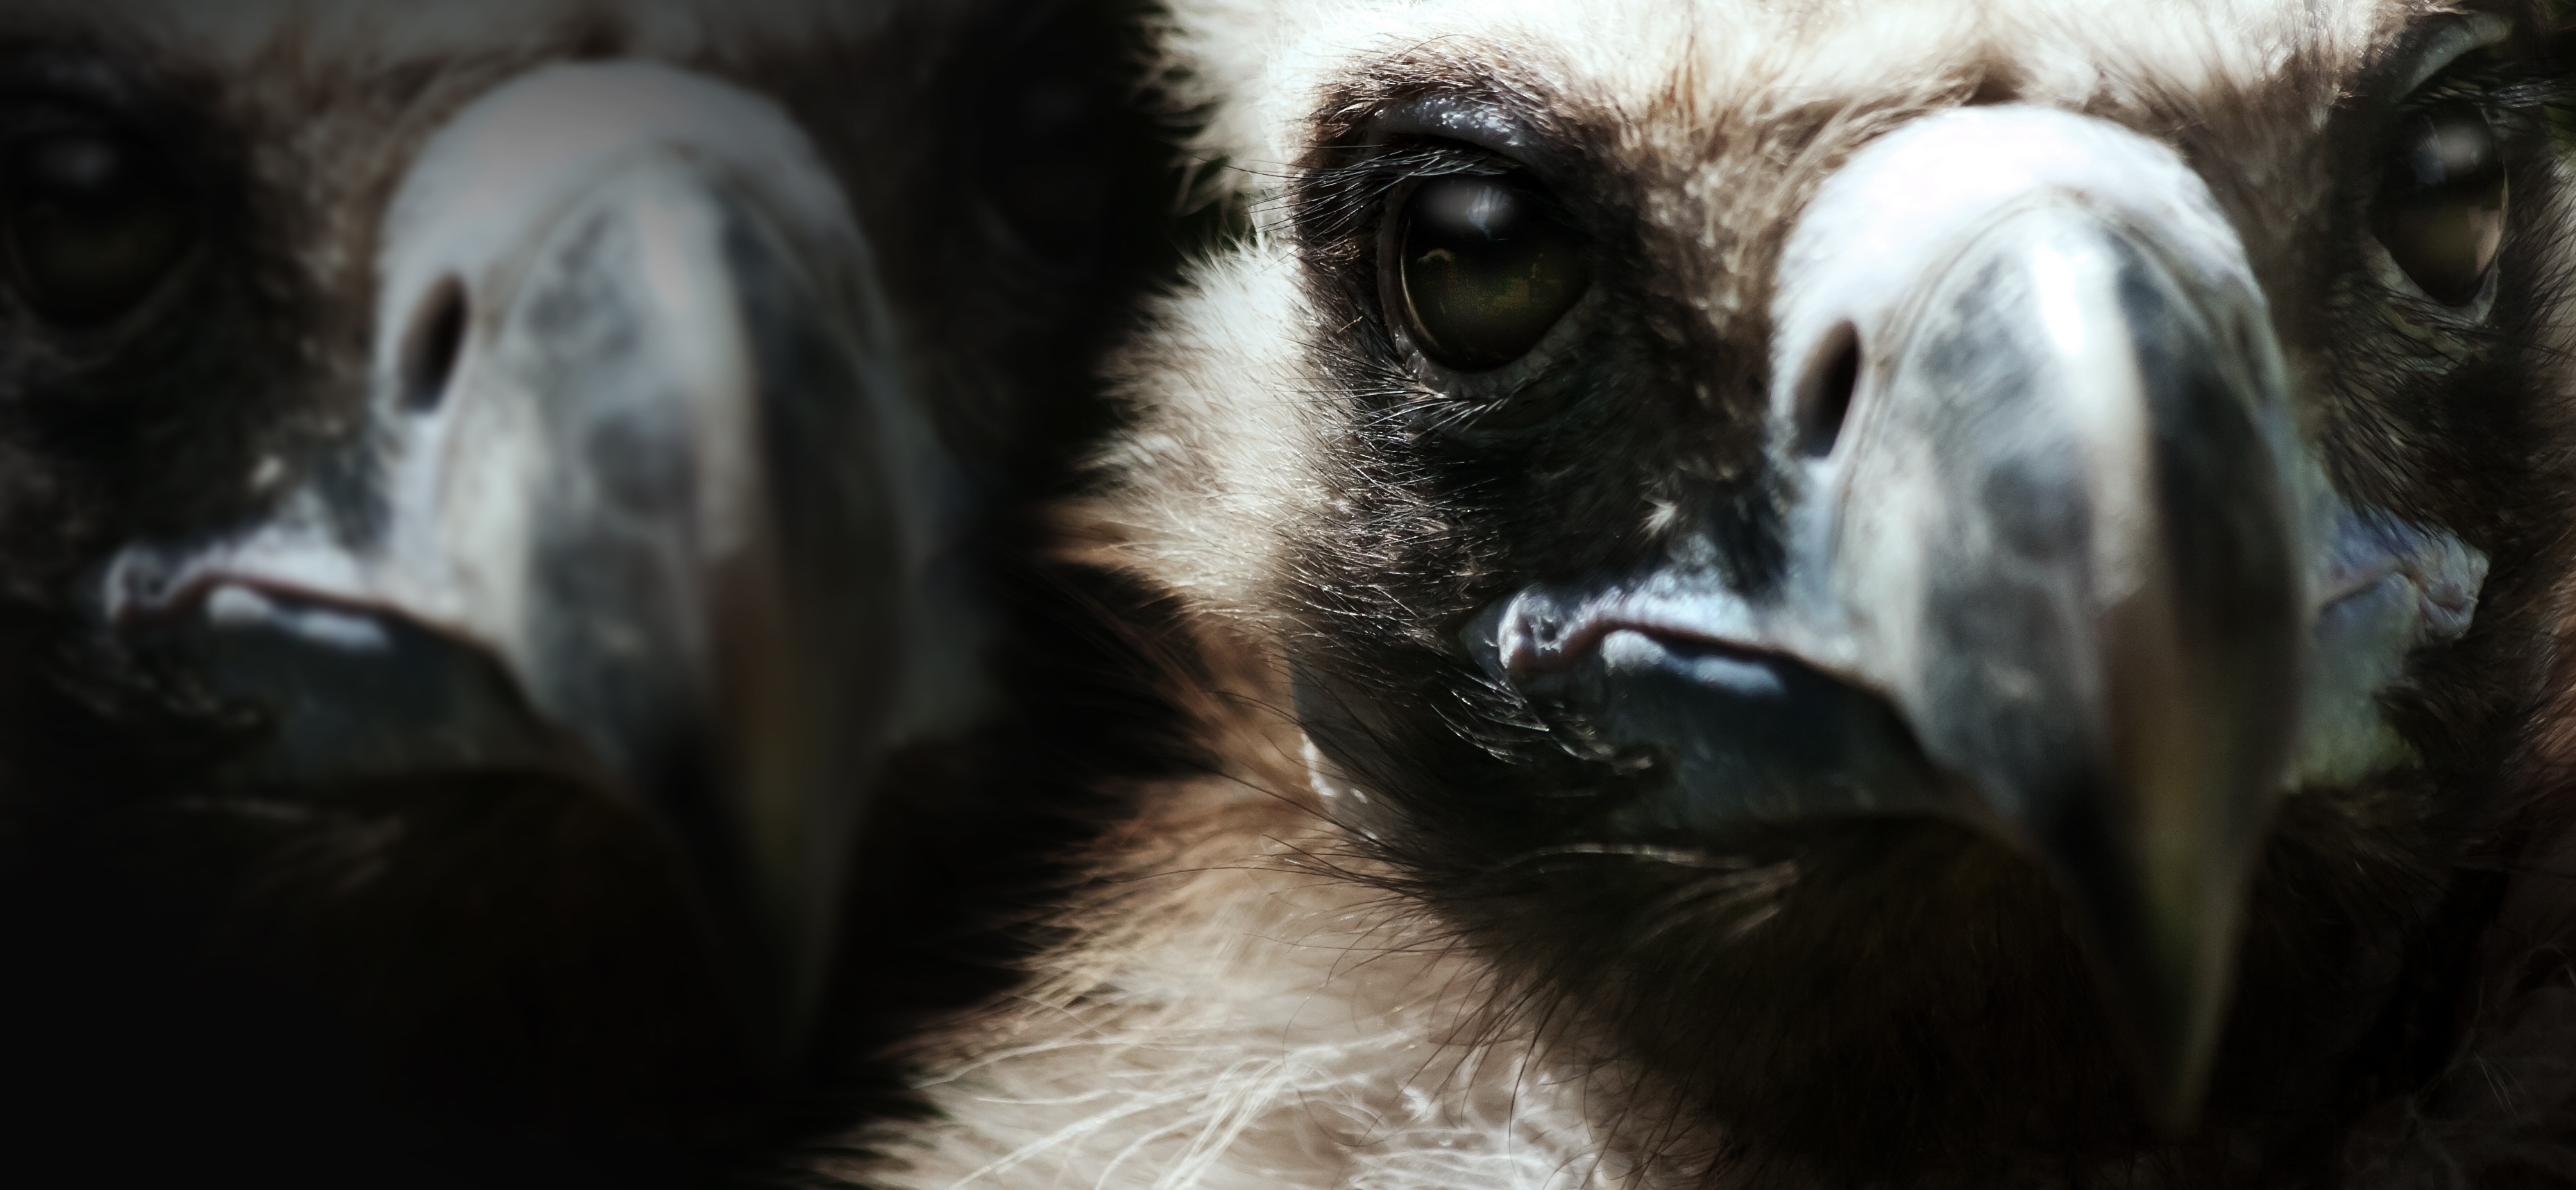
nature, photography, wildlife, zoo, spring, mammal, close, fauna, raptor, primate, plumage, bird of prey, close up, wild animal, birds, eye, animals, head, bill, vulture, animal world, scavengers